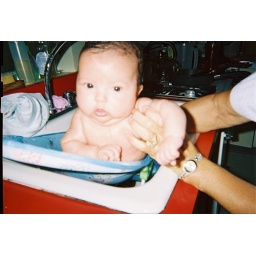
Grandma Lu giving bath in kitchen sink